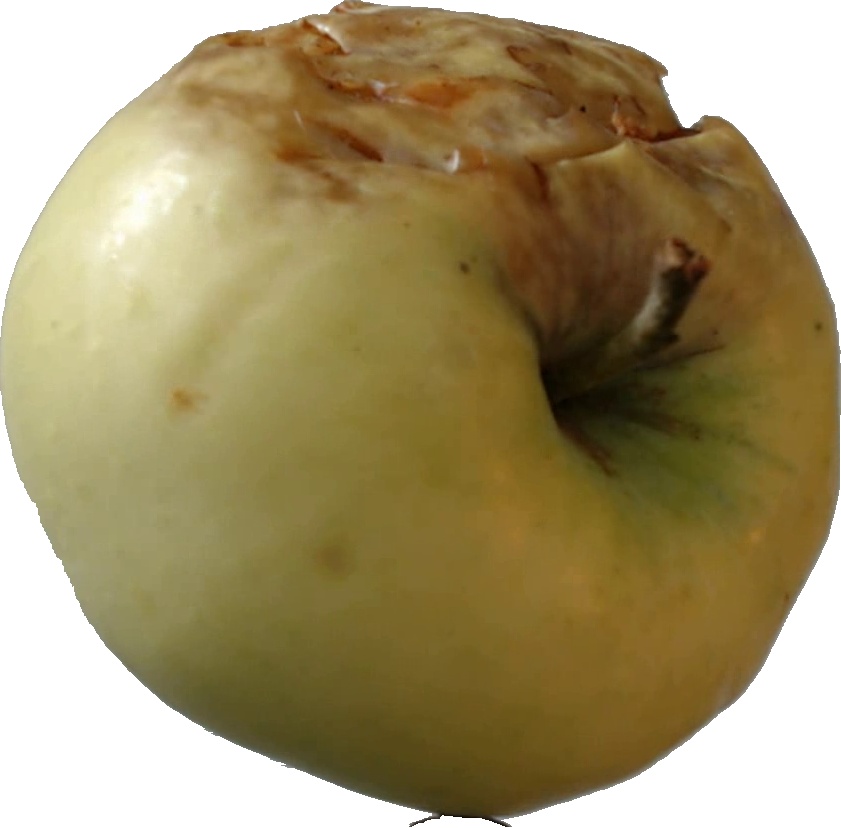
Label: apple_hit_1